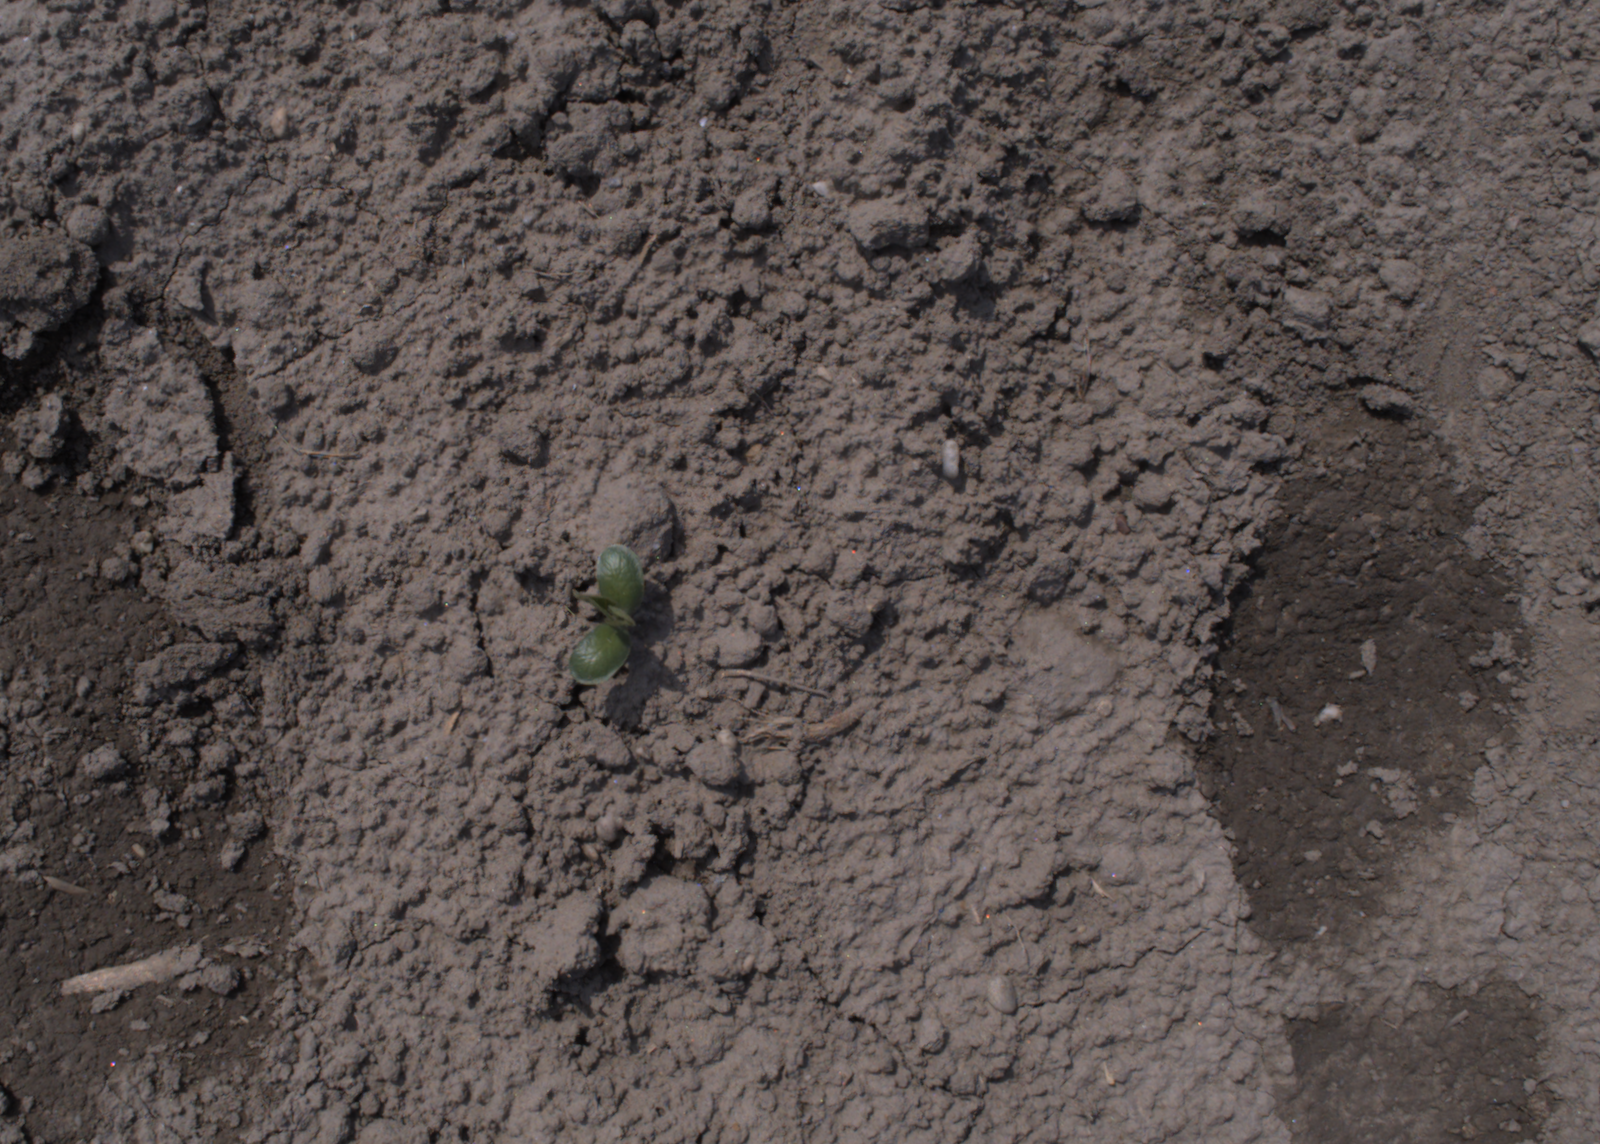
Capture date: 06.08.2020 12:43:17
Weather: sunny
Wind: medium
Seeding date: 21.07.2020
Plant canopy height (mm): 890